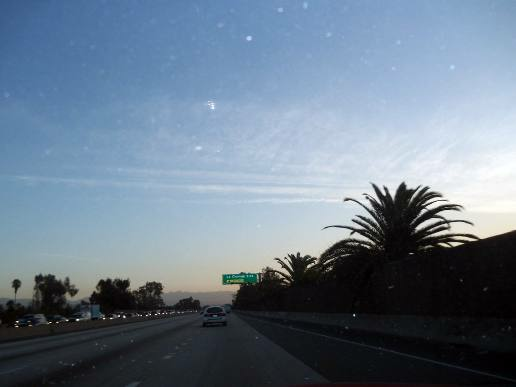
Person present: No